Angus Lewis Macdonald

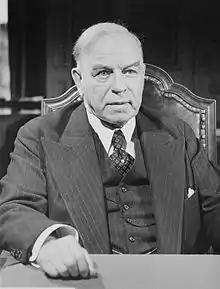
Prime Minister William Lyon Mackenzie King invited Macdonald to join his wartime cabinet in 1940. Gradually they came to despise each other.

Fortunately for the Macdonald government, economic conditions improved during the 1930s. In March 1937, Macdonald announced that after 14 years of running operating deficits, the Nova Scotia government had recorded a surplus with another forecast for the next year. The pro-Liberal "Halifax Chronicle" gleefully described the scene in the legislature: "the House sat for a moment, as if not comprehending the good news, then rocked with acclaim, at least the Government side of the House did, though the opposition, stilled and stunned-like, sat like figures carved in stone". Macdonald promised the government would spend another $7.5 million on its popular road paving program overseen by A. S. MacMillan, the veteran Minister of Highways. MacMillan, also Chairman of the Nova Scotia Power Commission, had been extending electrical service into rural areas. He now introduced a rural electrification bill designed to subsidize the cost of providing electricity.